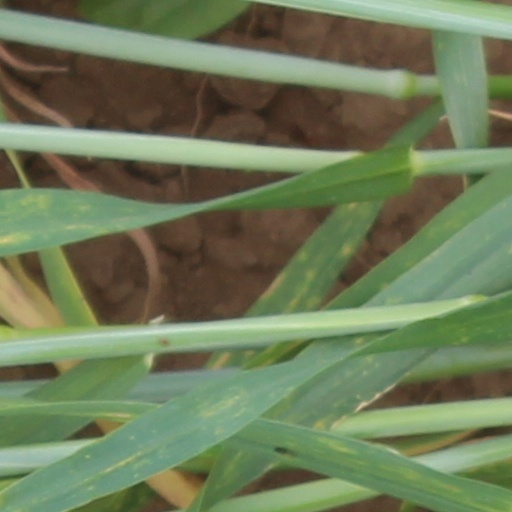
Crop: wheat